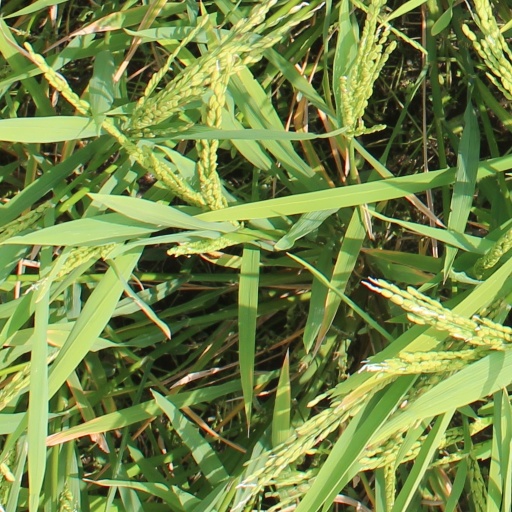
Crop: rice